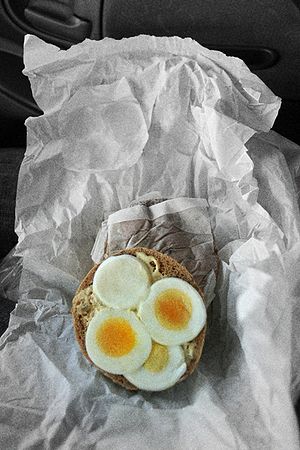
Madpakke / Galleri
En madpakke er en pakke med mad, typisk smørrebrød, der medbringes med henblik på at spise den senere, ofte til frokost.